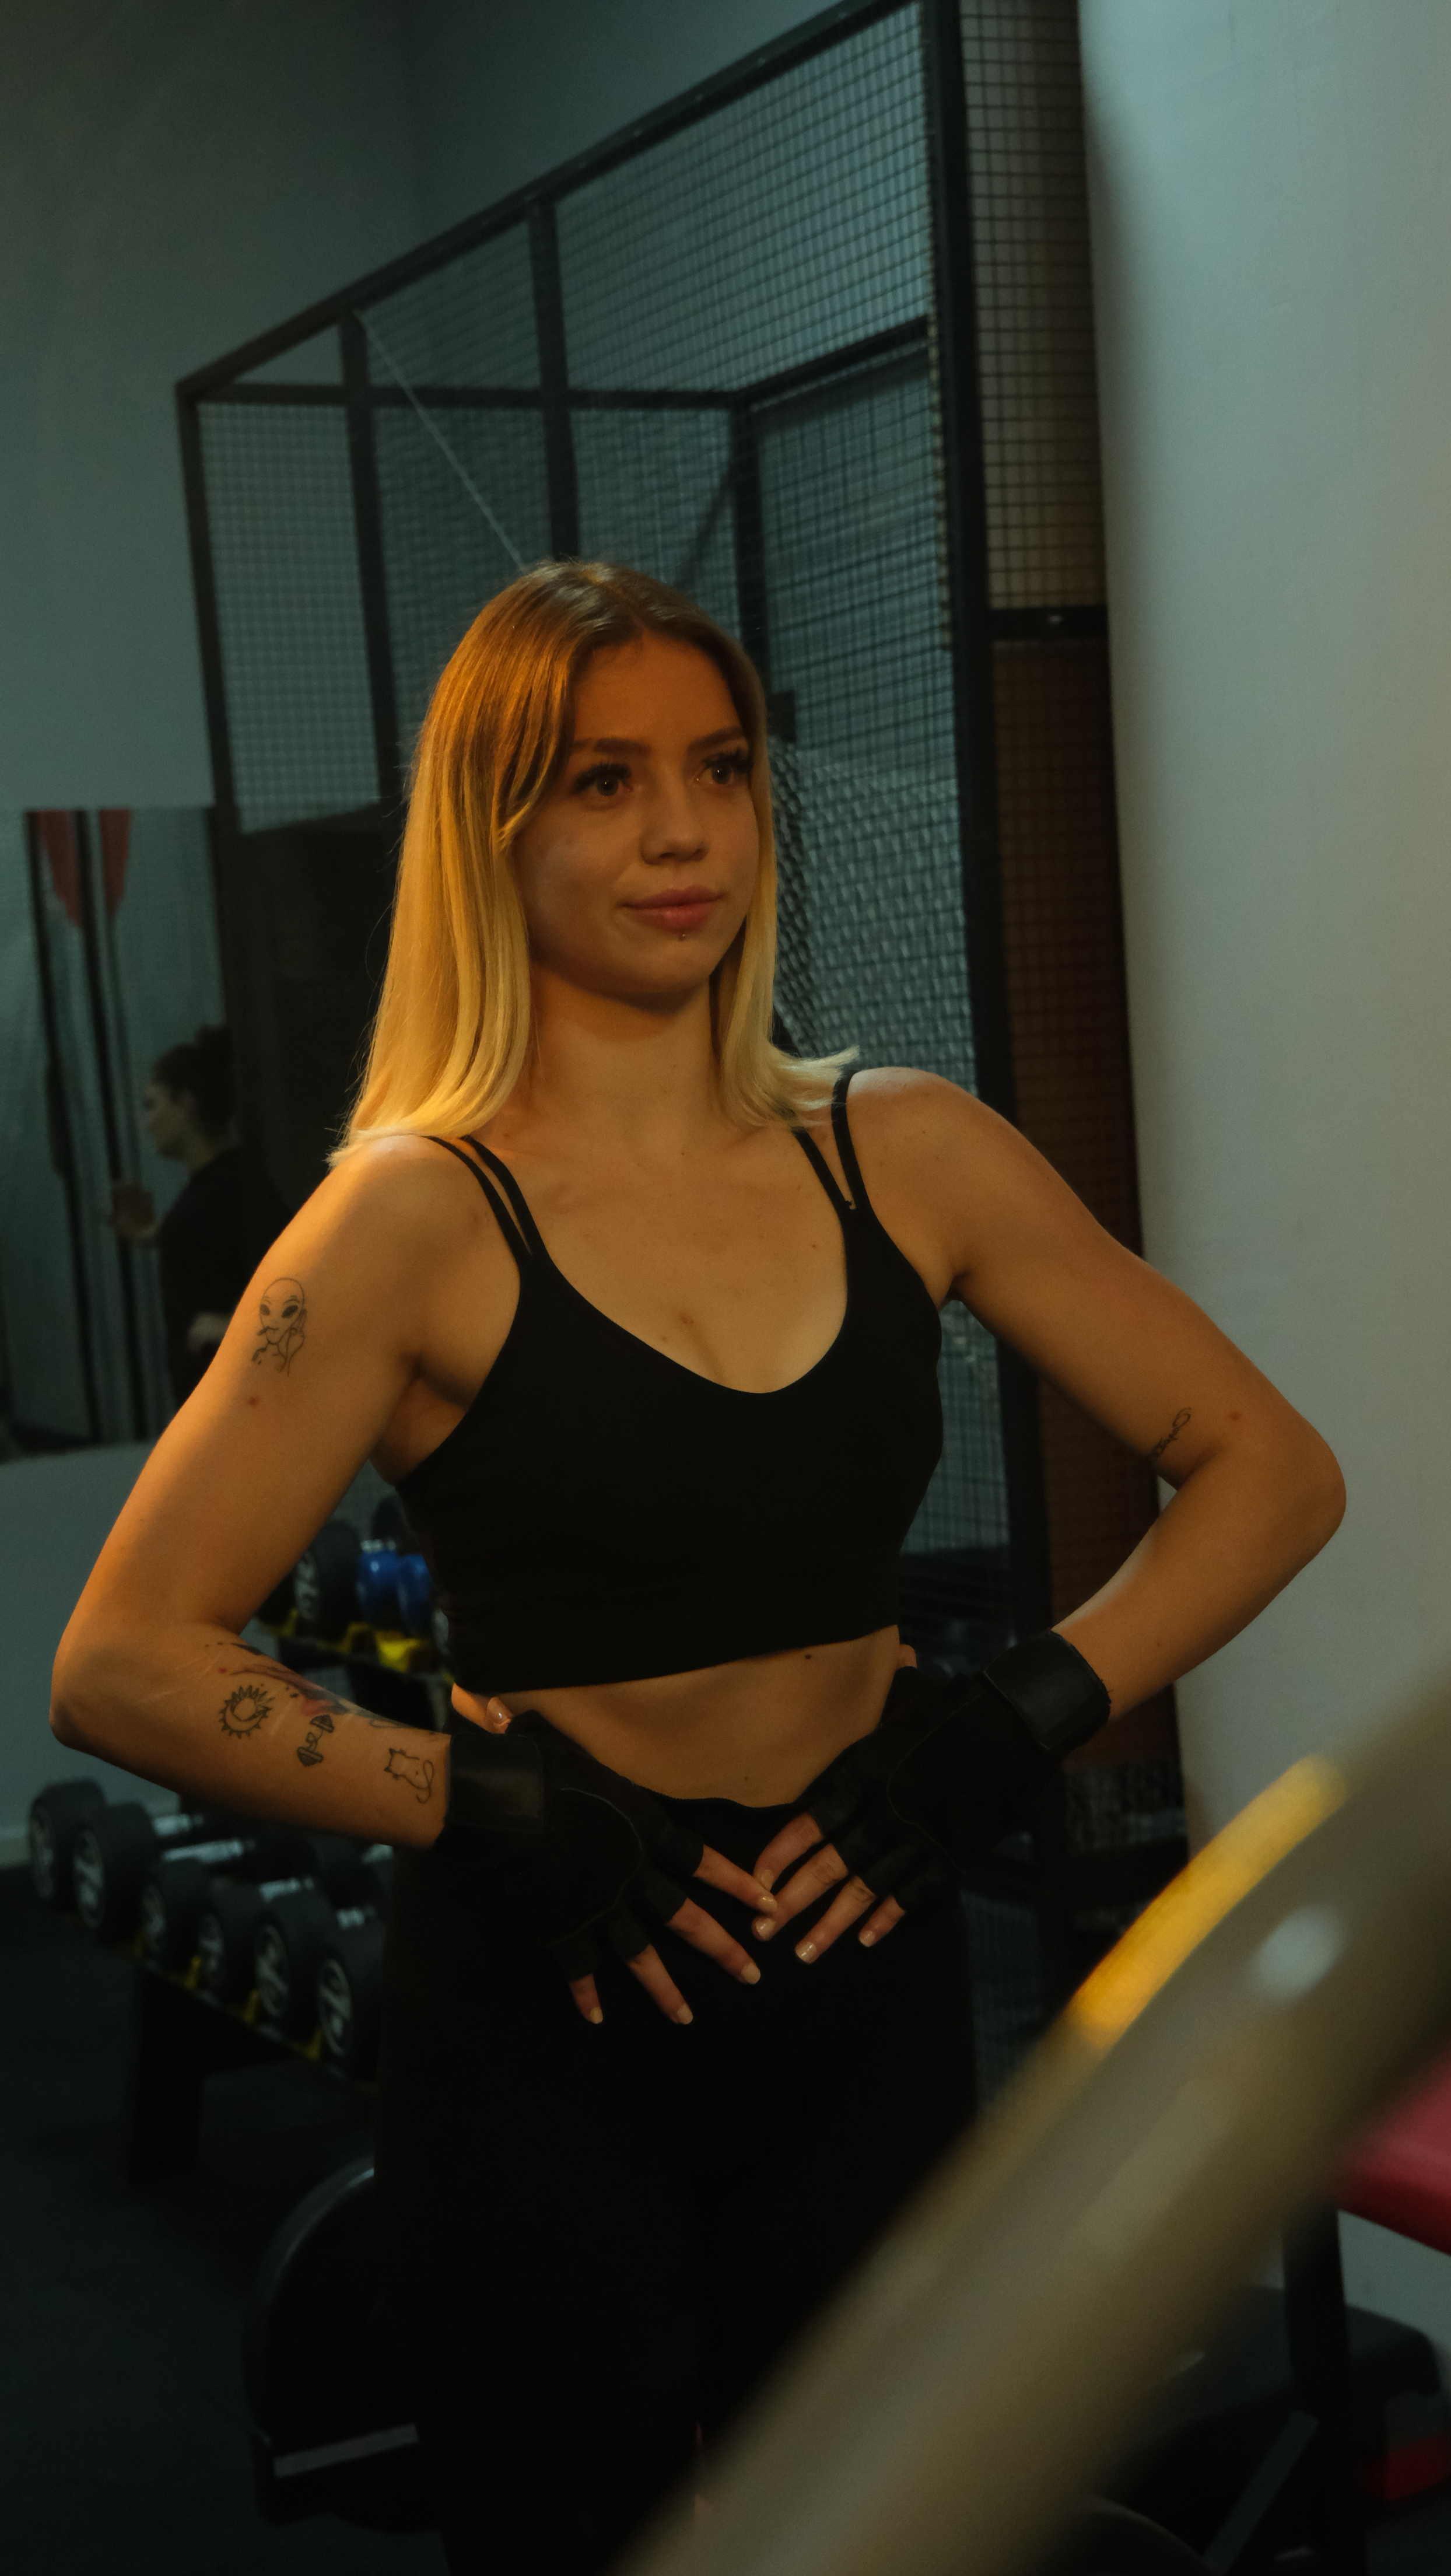
female, athlete, joint, shoulder, Active tank, thigh, flash photography, waist, chest, trunk, abdomen, fashion design, sleeveless shirt, elbow, long hair, knee, human leg, blond, event, electric blue, sportswear, necklace, wrist, sitting, navel, physical fitness, brown hair, jewellery, belt, fashion model, room, vest, photo shoot, chair, competition